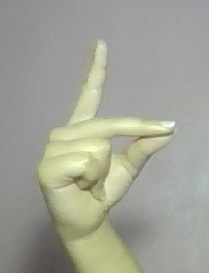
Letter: ta